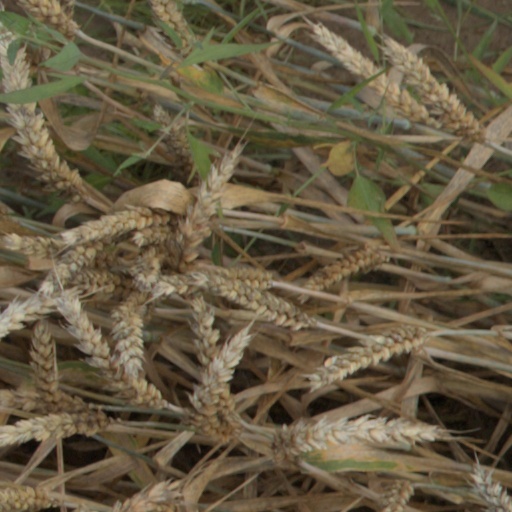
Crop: wheat